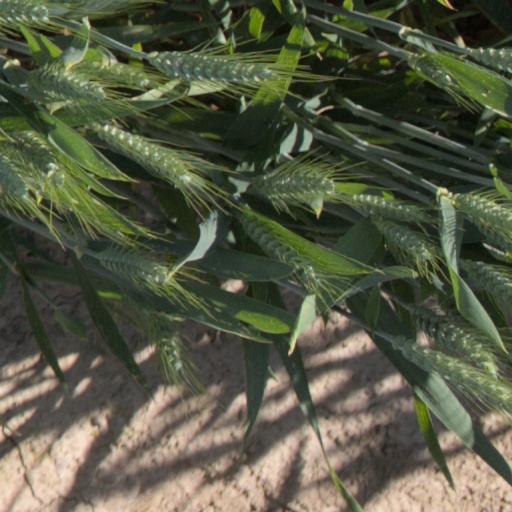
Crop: wheat